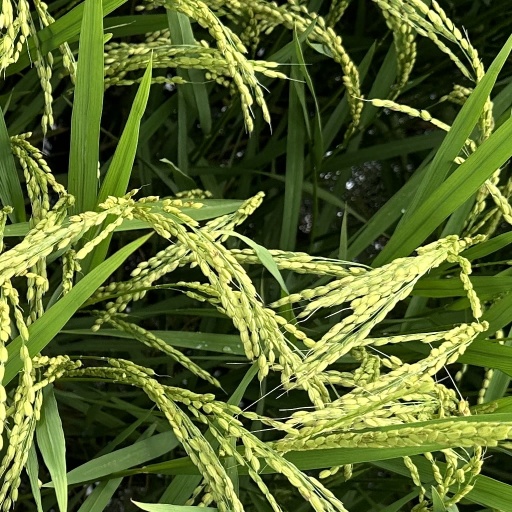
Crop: rice